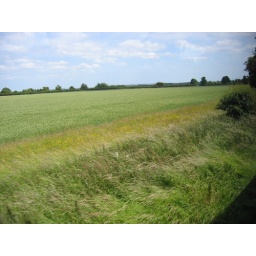
There was this interesting band of colored grass and small flowers near the road; this was the best picture I got.